Murad (film)

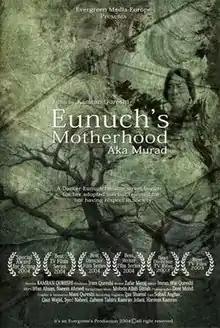
Official poster

Murad, also known as "Eunuch's Motherhood", is a 2003 Urdu/Hindi language television drama film directed by Kamran Qureshi, written by Zafar Mairaj and produced by Iram Qureshi.